Marimba

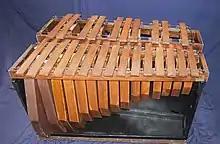
Contrabass marimba: range of G–G

In Ecuador the most widespread marimba is the "marimba esmeraldeña" (Esmeralda marimba). Marimbas are an important aspect of Afro-Ecuadorian culture: many religious ceremonies and songs are accompanied with marimba music along with festivals and dances. It is most popular in the province of Esmeraldas where in the 16th century Alonso de Illescas, a maroon, found a maroon settlement near the area around modern day Esmeraldas. In that province, it evokes a sense of pride for the community in which years centuries marimba music has been prohibited after government encroachment upon the Esmeraldas province.